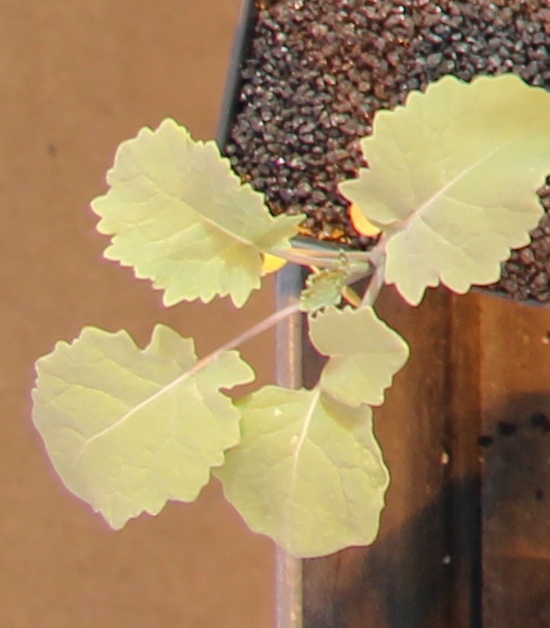
Label: Canola